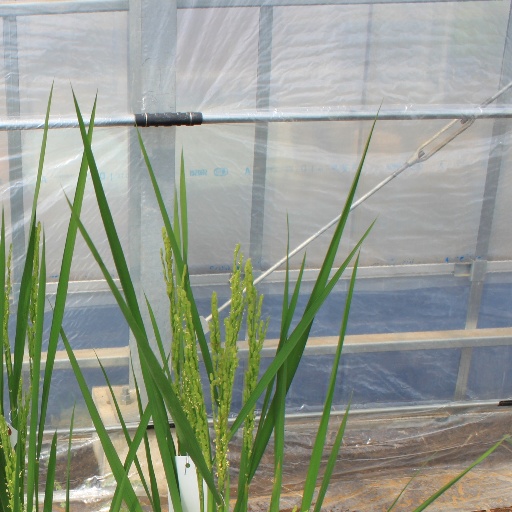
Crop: rice